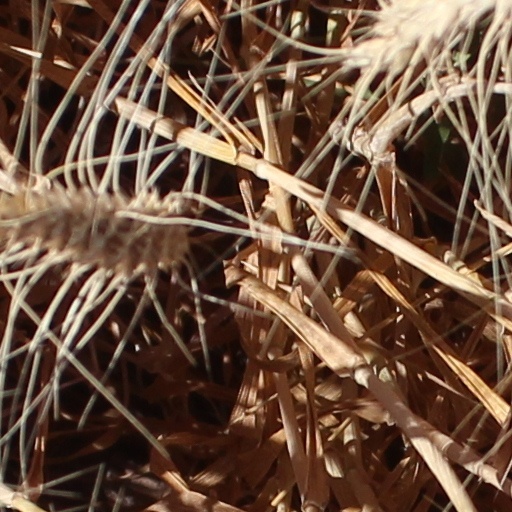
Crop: wheat